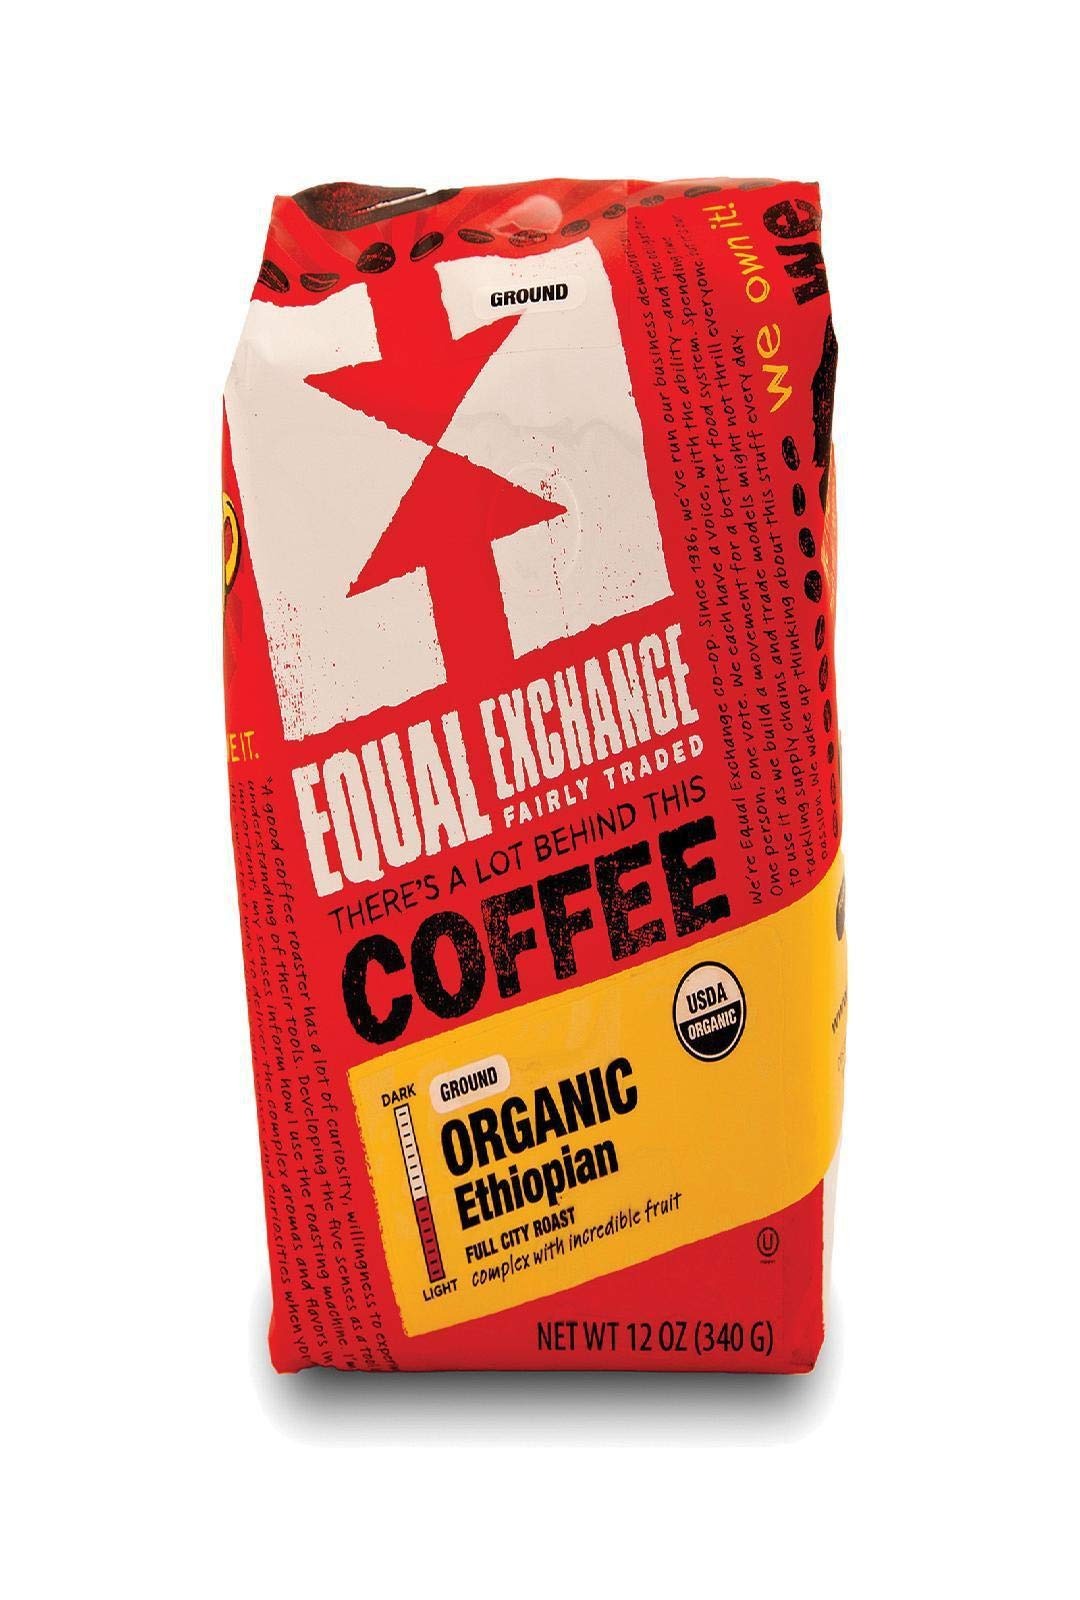
Item Name: EQUAL EXCHANGE Organic Ethiopian Grind, 12 OZ
Product Description: Equal Exchange Ethiopian Organic Coffee Ground, 12-Ounce Packages (Pack of 3)Pack of Three, 12 Ounce per pack (Total of 36 Ounces)OrganicGourmet Arabica BeansFull City Roasted -0 taste the flavors of Ethiopian Beans
Value: 12.0
Unit: Ounce

Price: 14.295